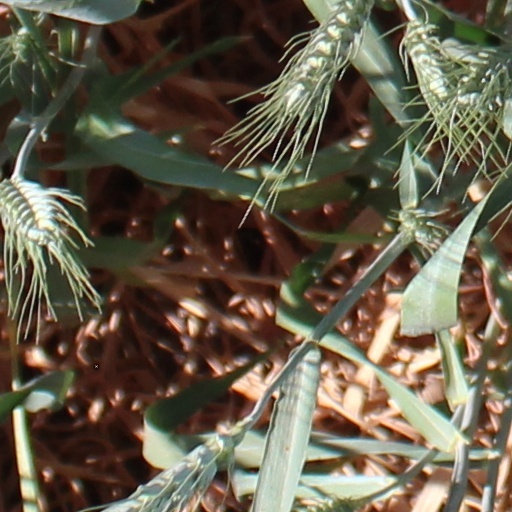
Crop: wheat